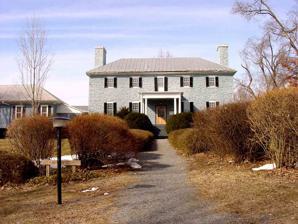
Building: Holy Cross Abbey, Virginia
Country: United States of America
Year built: 1784
Trappist monastery in Berryville, Virginia Holy Cross Abbey, Berryville, VA Holy Cross Abbey is a monastery of the Catholic Order of Cistercians of the Strict Observance (OCSO), popularly known as the Trappists . The monastery is located near Berryville in the Shenandoah Valley of Virginia , United States. History The order of monks that occupy the abbey originated in Valley Falls, Rhode Island , but their monastery, Our Lady of the Valley, was gutted by fire on March 21, 1950. The monks temporarily occupied an abandoned Civilian Conservation Corps camp, and moved into the Virginia location on November 18, 1950. The monks make and sell fruitcakes and creamed honey and they own and operate a natural cemetery and a retreat house where guests can stay for several days at a time.  Guests at the retreat house are requested to contribute to the atmosphere of silence and prayer. During the Civil War , the Battle of Cool Spring was fought on what is now the monastery grounds. It was also featured in an article by the Washington Post commending it for its quiet location and beautiful scenery. Historic buildings and structures View from Holy Cross Abbey Holy Cross Abbey (1784) References